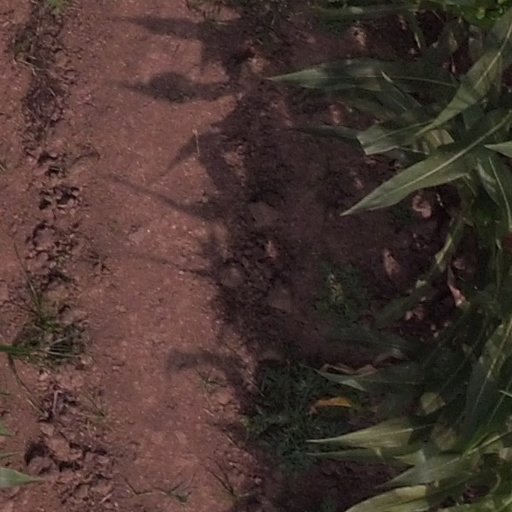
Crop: maize; corn